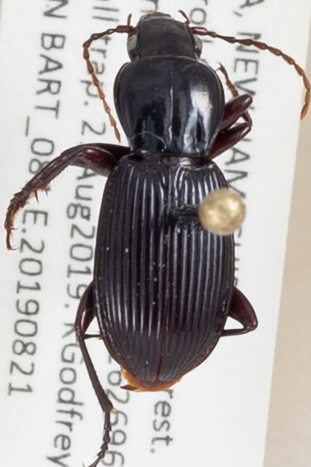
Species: Pterostichus tristis
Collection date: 2019-08-21
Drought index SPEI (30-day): -0.554
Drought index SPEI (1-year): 0.9
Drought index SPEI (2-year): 0.71